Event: Nepal Earthquake
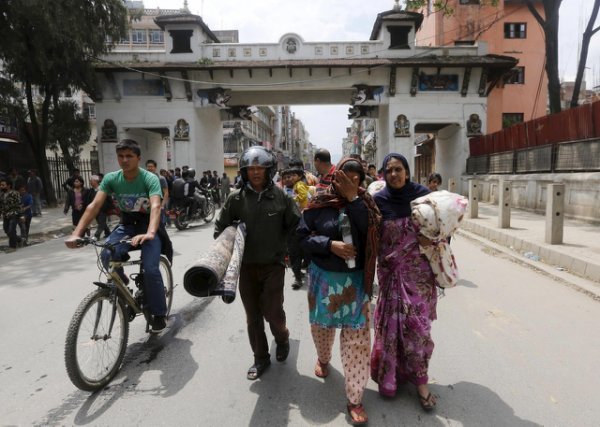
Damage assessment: no_damage